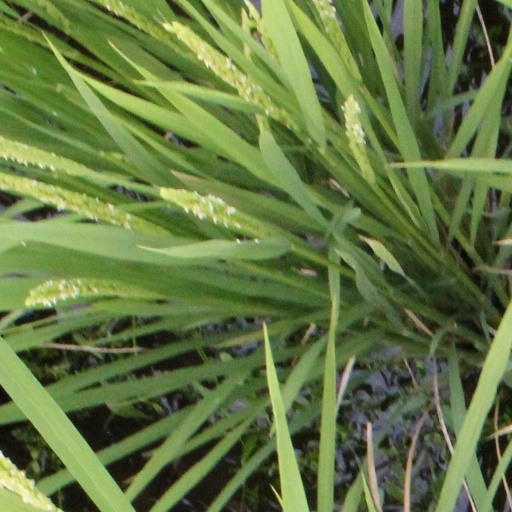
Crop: rice